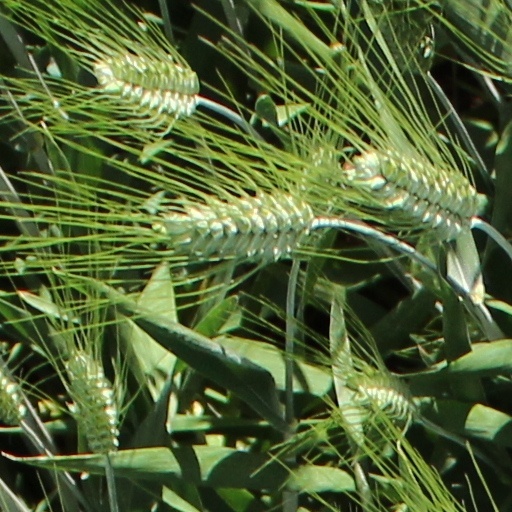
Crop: wheat